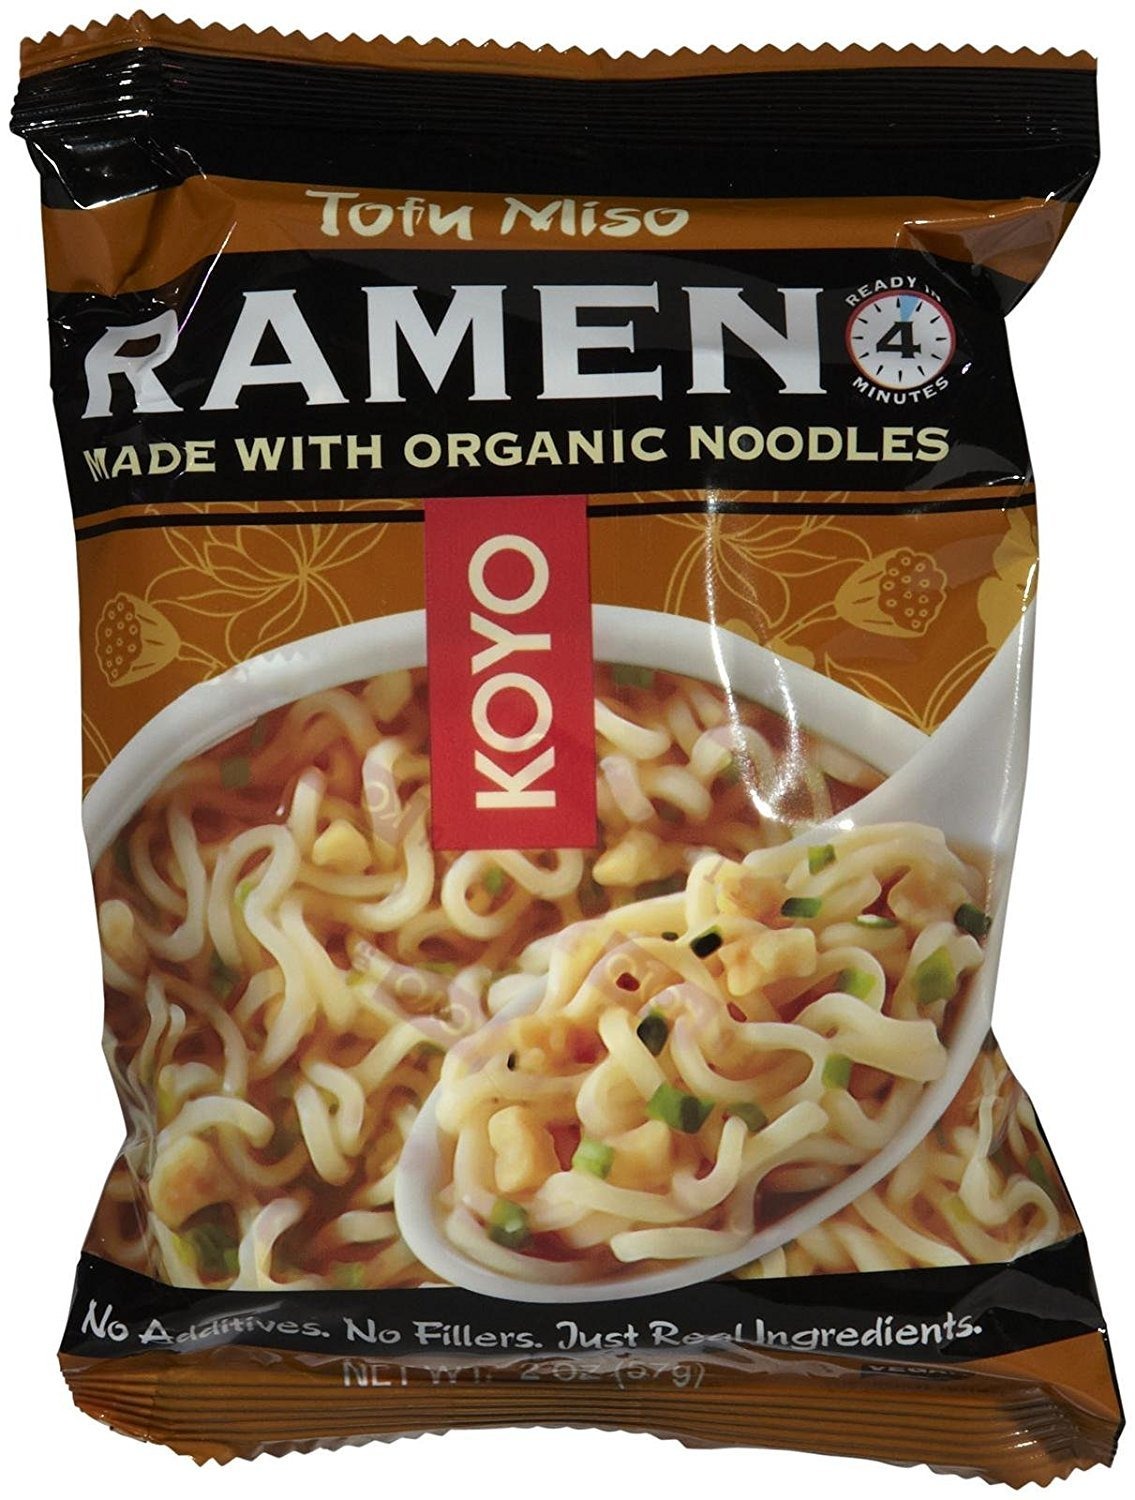
Item Name: Koyo Tofu & Miso Dry Ramen - 2 oz
Product Description: Koyo Tofu & Miso Dry Ramen - 2 oz
Value: 2.0
Unit: Ounce

Price: 2.25